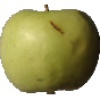
Label: Apple Golden 3